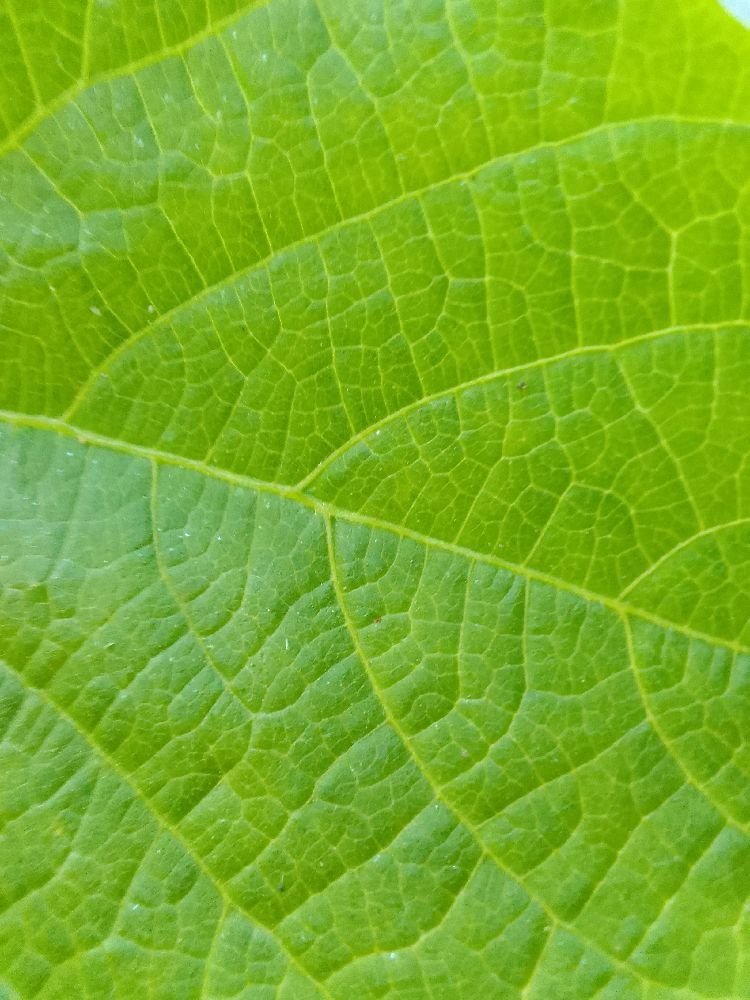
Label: healthy